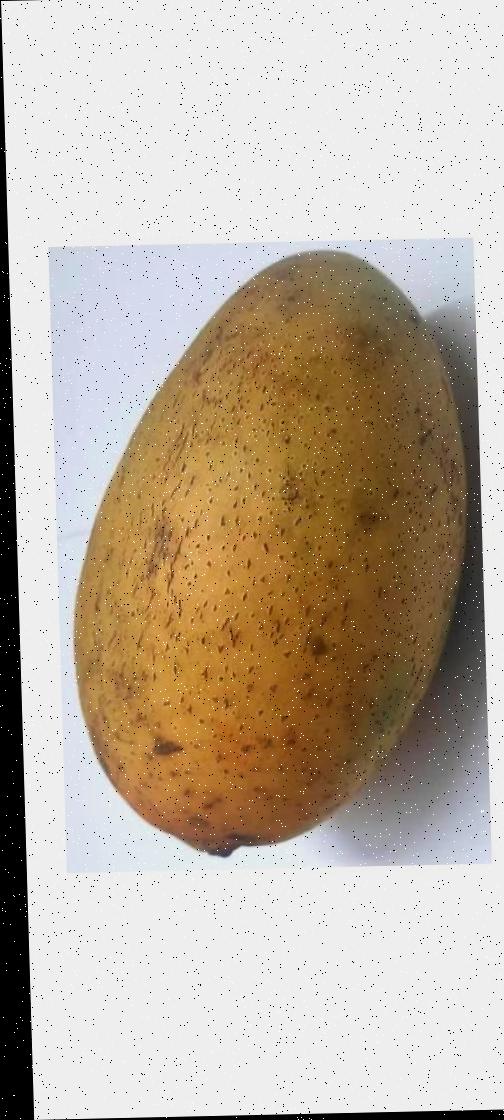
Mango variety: Ashshina Classic